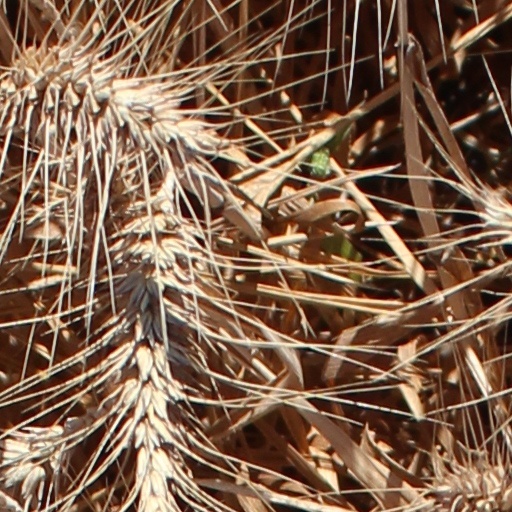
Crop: wheat